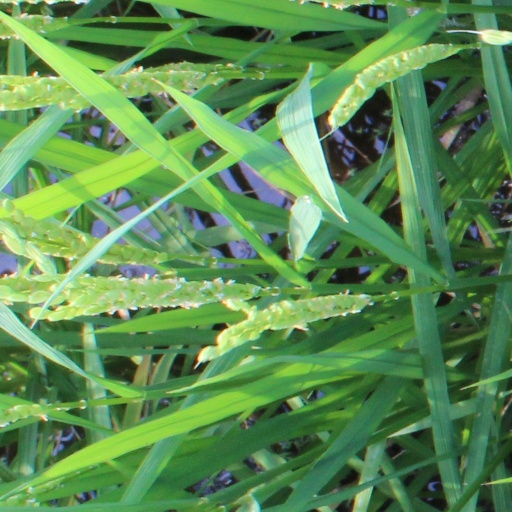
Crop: rice